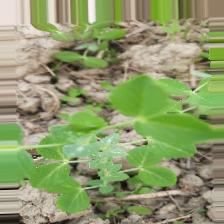
Label: Powdery Mildew